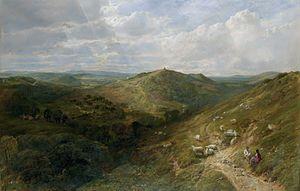
George Vicat Cole RA, né le 17 avril 1833 et mort le 6 avril 1893 est un peintre anglais.